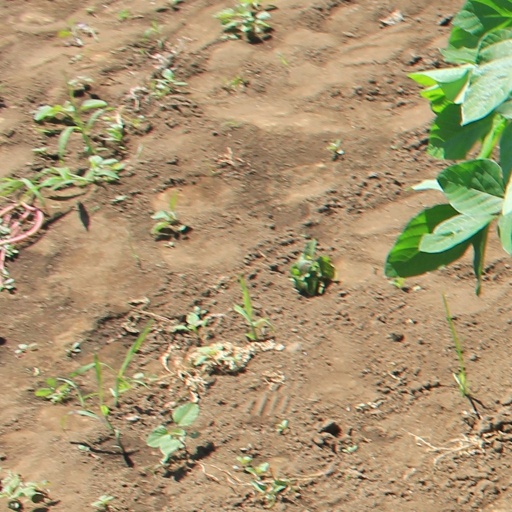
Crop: soybean